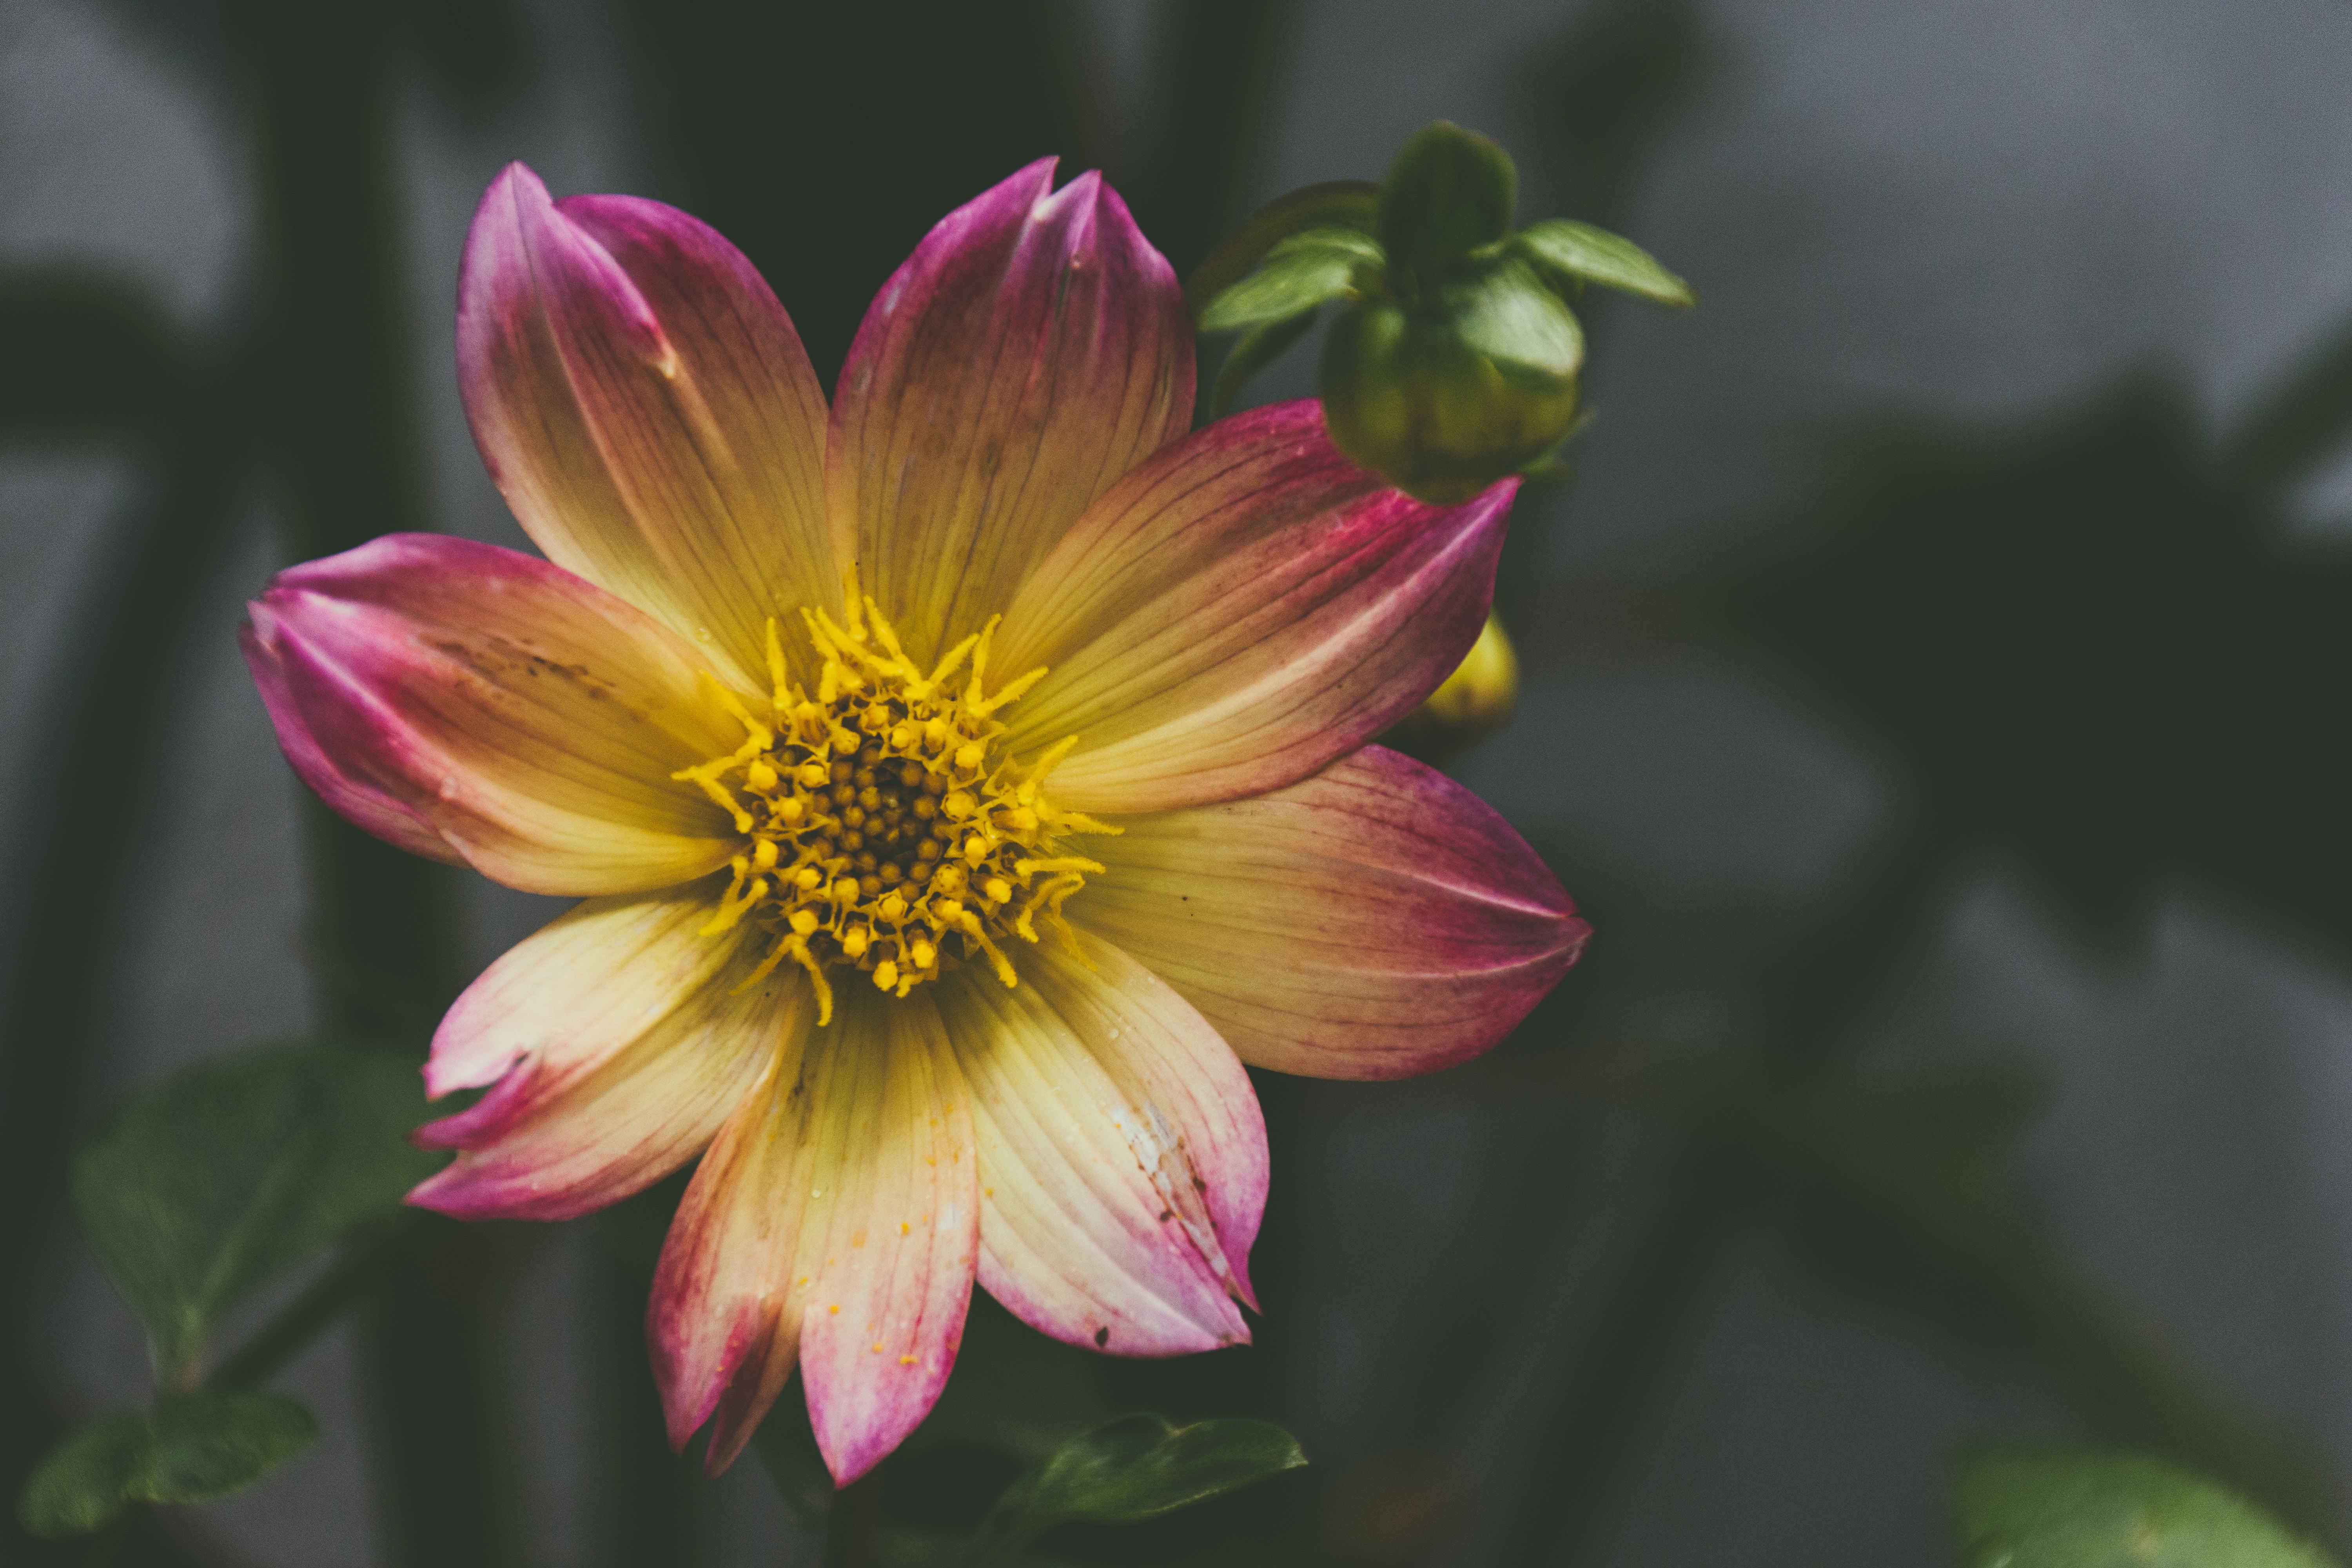
blossom, plant, photography, stem, flower, petal, botany, flora, wildflower, close up, dahlia, macro photography, flowering plant, daisy family, plant stem, land plant, garden cosmos